Mixtape (film)

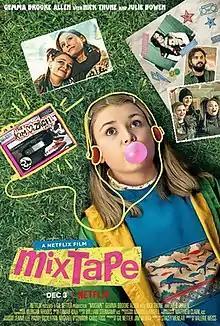
Film poster

Mixtape is a 2021 American comedy film directed by Valerie Weiss from a screenplay by Stacey Menear. It stars Gemma Brooke Allen, Nick Thune, and Julie Bowen.